Demographics of Brisbane

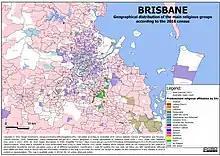
Geographical distribution of the main religious groups, according to the 2016 census.

At the 2021 census, 77.3% of inhabitants spoke only English at home, with the next most common languages being Mandarin (2.5%), Vietnamese (1.1%), Punjabi (0.9%), Cantonese (0.9%) and Spanish (0.8%).